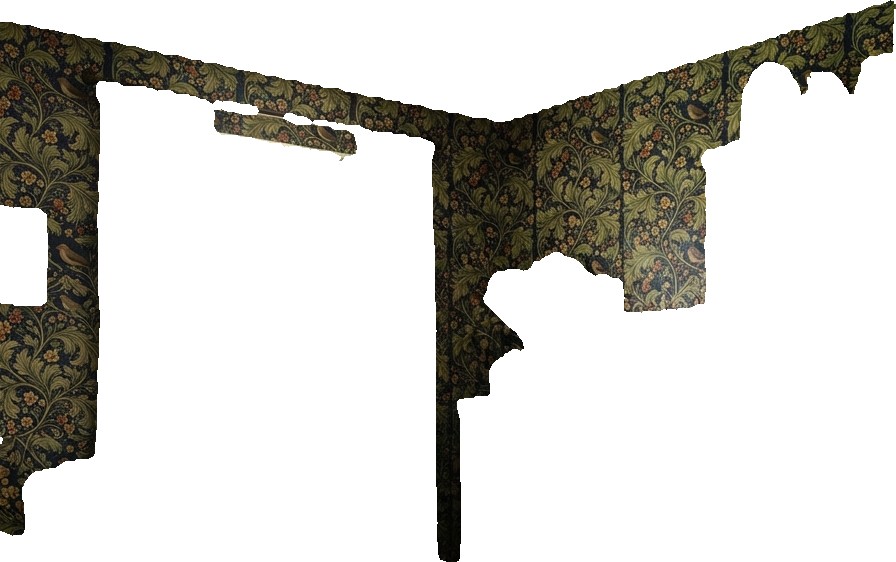
Surface category: wall